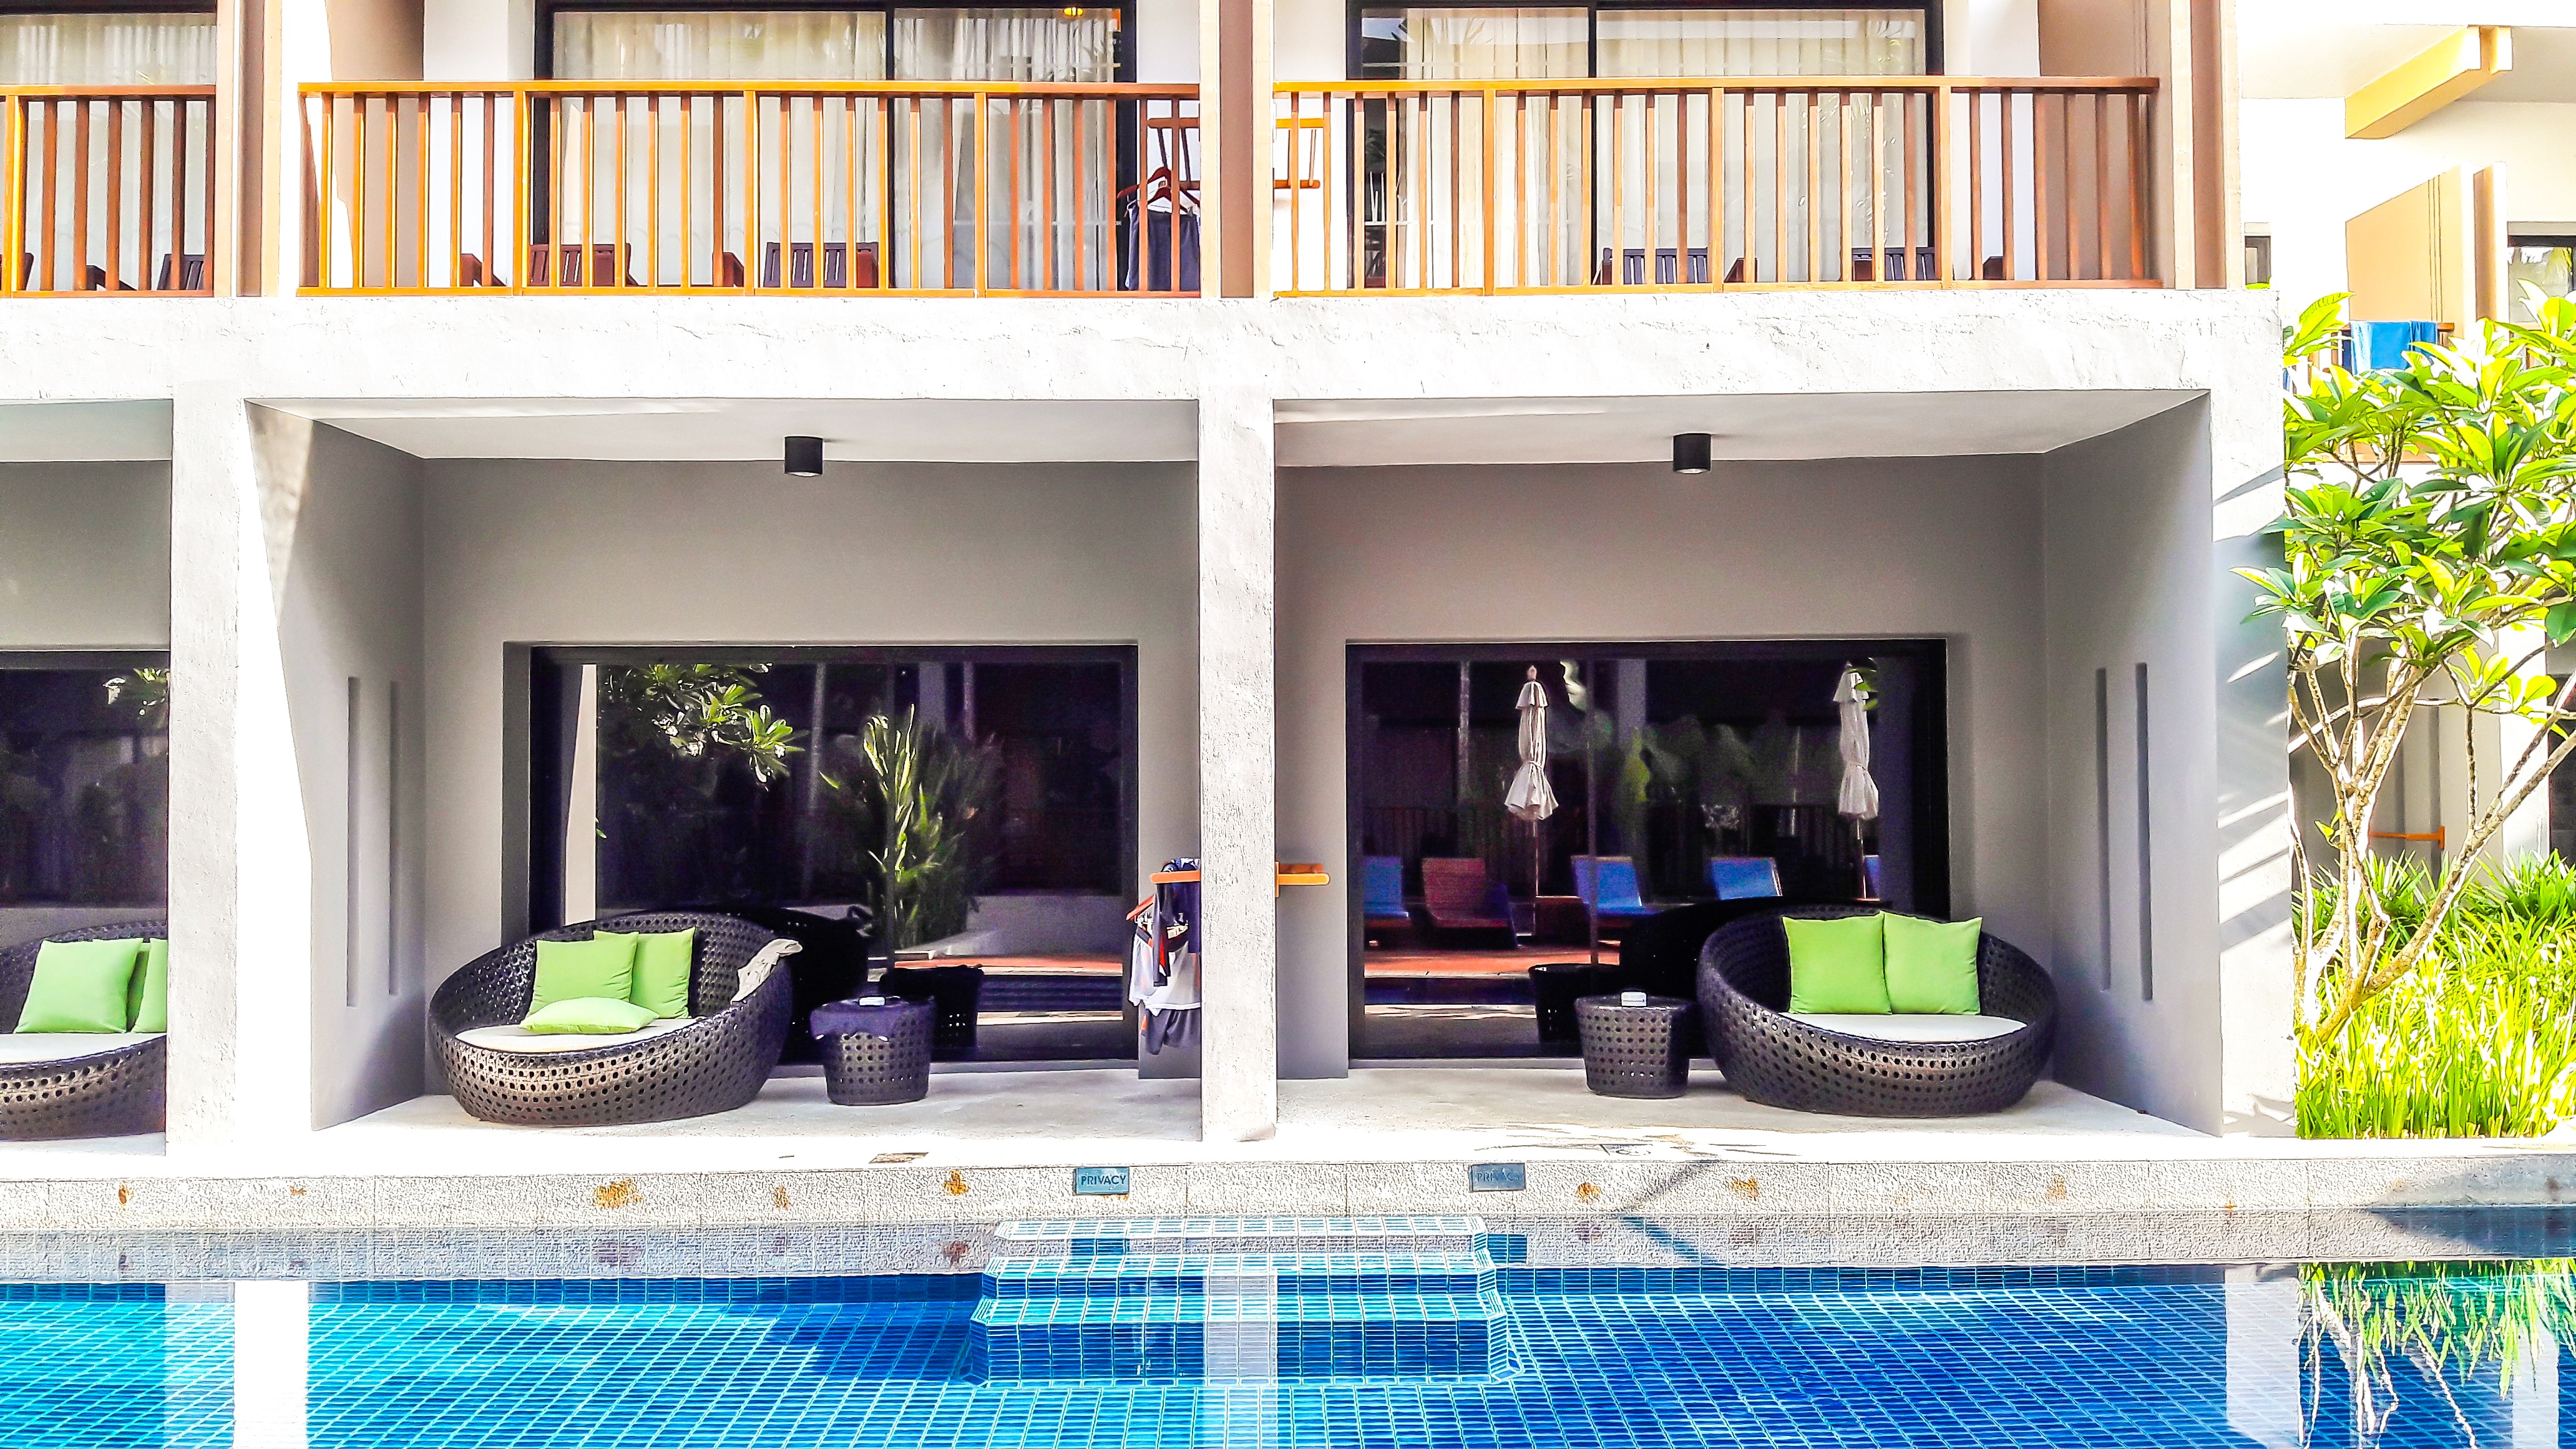
villa, house, window, home, summer, pool, swimming pool, holiday, facade, property, leisure, swimming, interior design, cool image, relaxation, hotel, resort, estate, cool photo, condominium, real estate